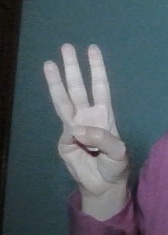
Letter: thaa